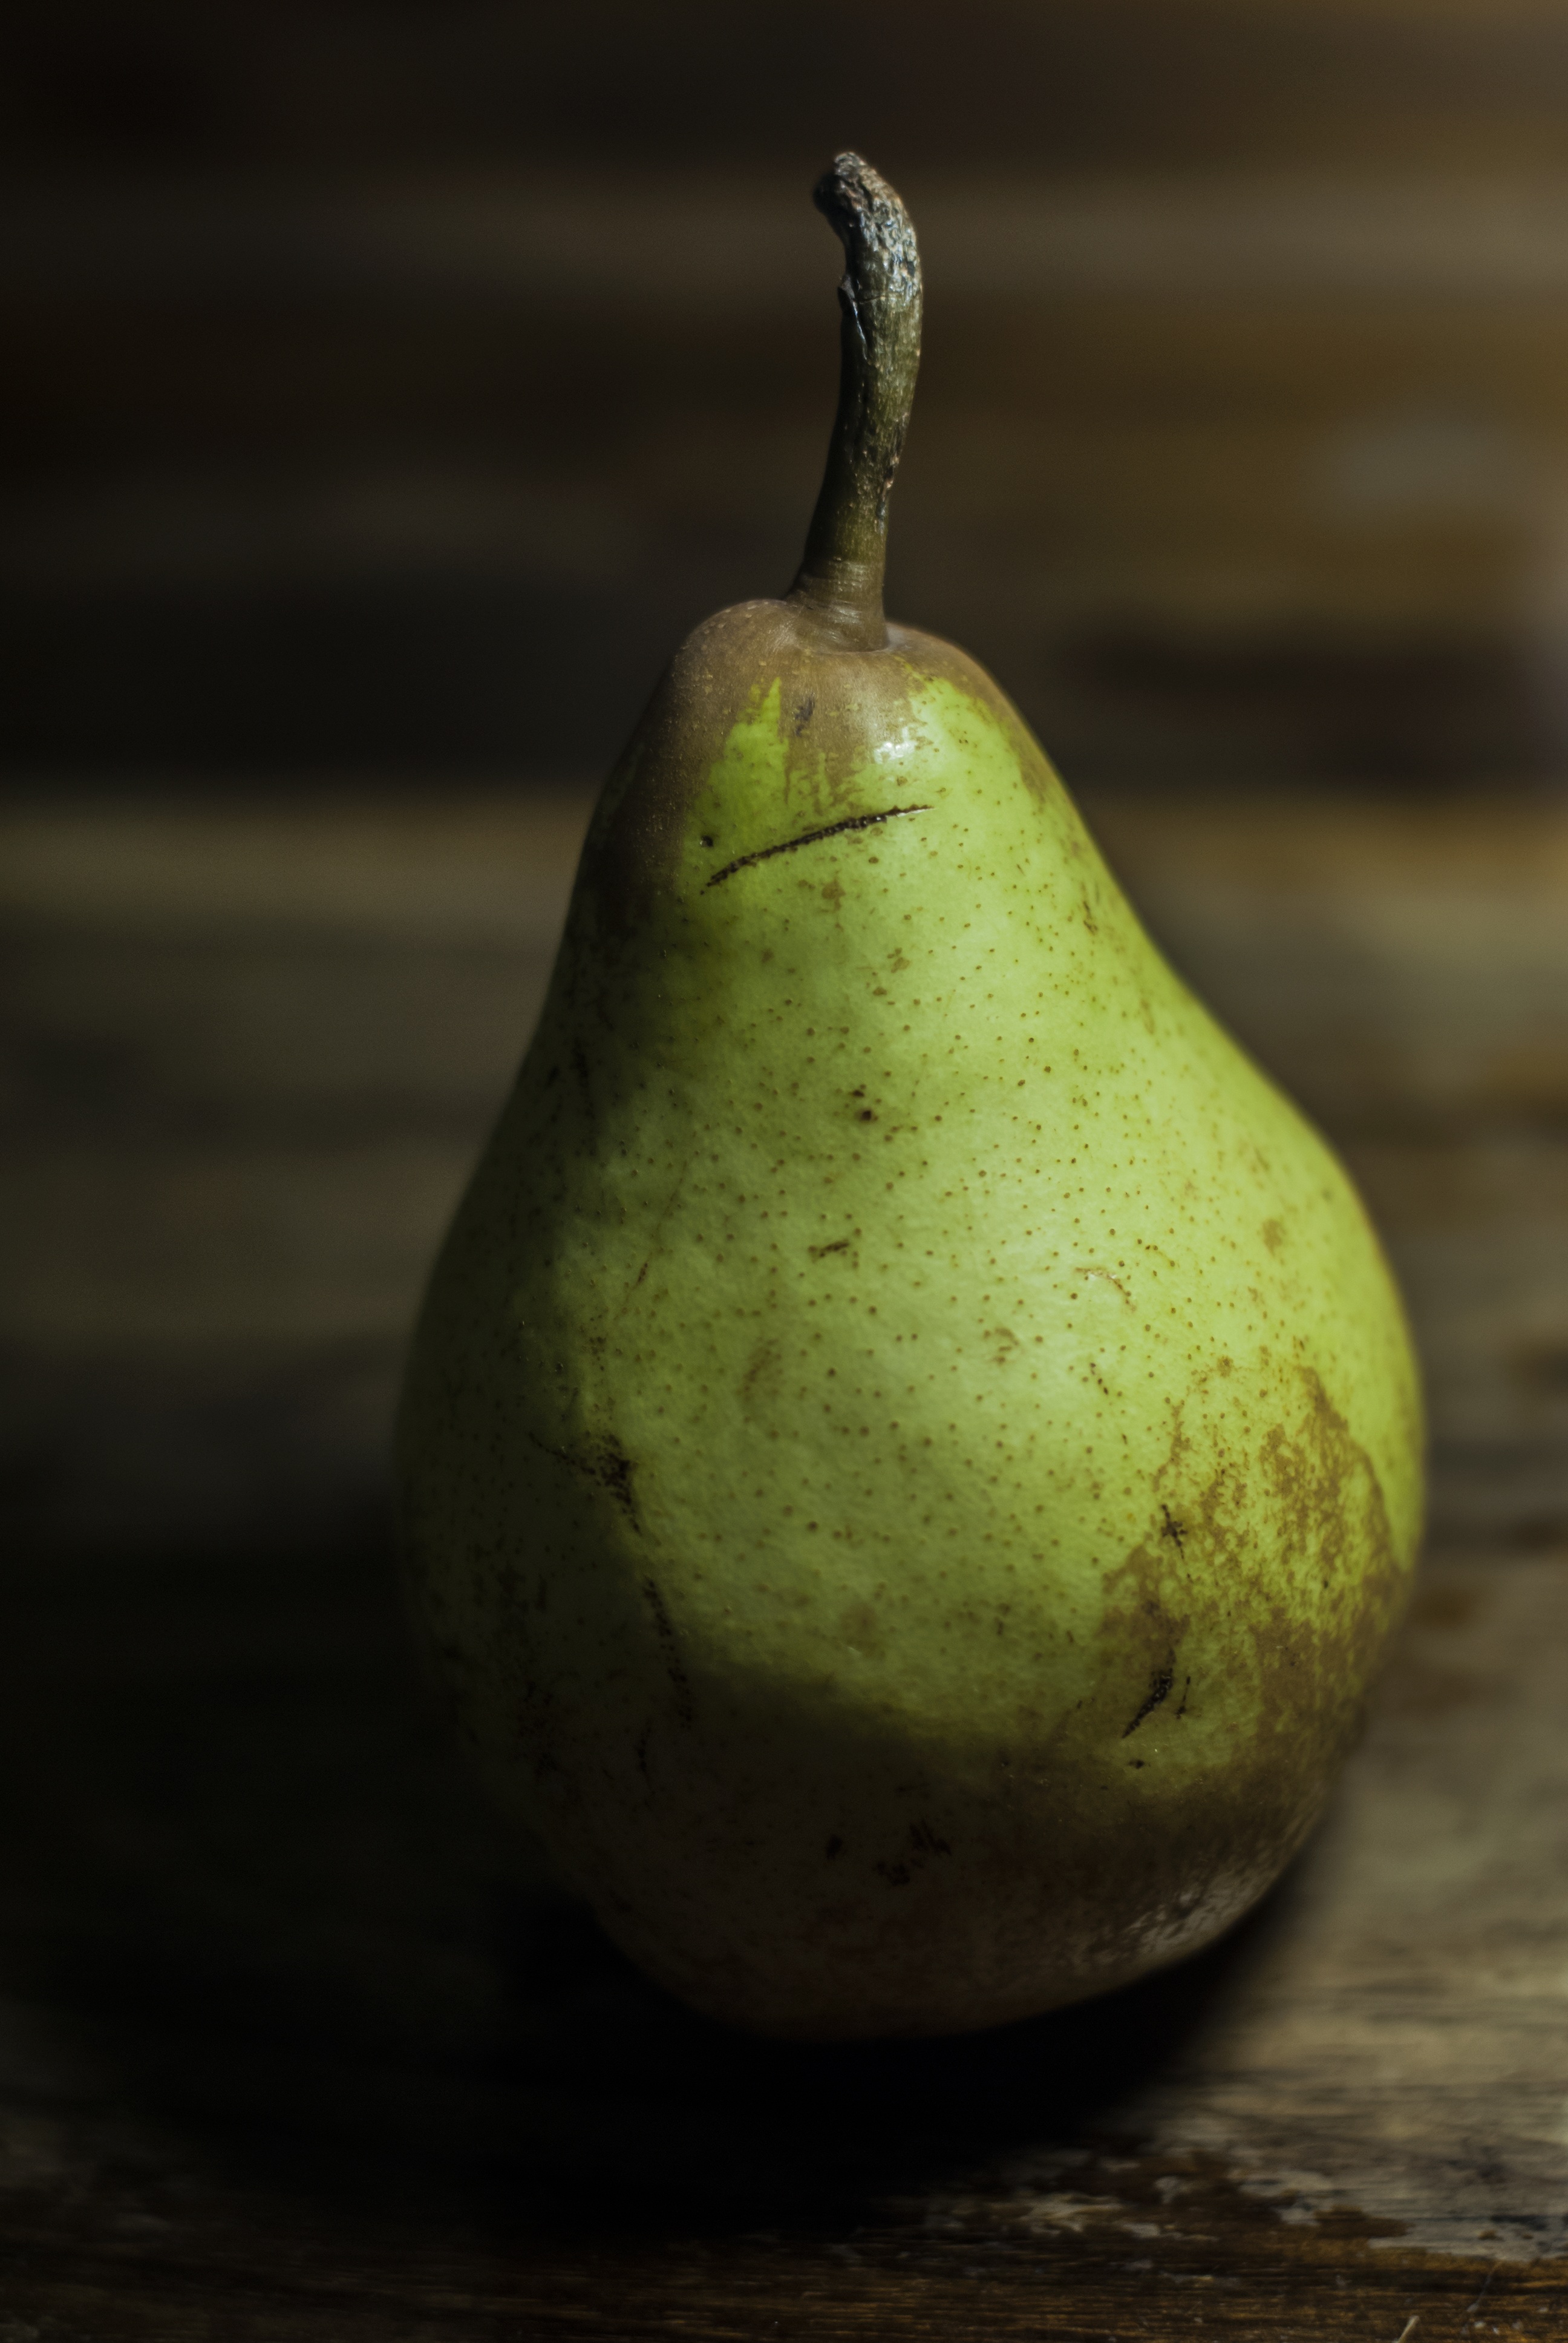
table, plant, fruit, food, green, produce, vegetable, pear, health, gourd, fruit tree, healthy eating, cucurbita, macro photography, power supply, greens, pera, still life photography, plant stem